River Don, Yorkshire

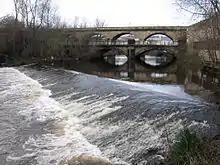
Burton Weir, Norfolk Bridge and Midland Railway Viaduct

This footbridge connects the re-development of the former Exchange Brewery site on the west side of the River Don with Nursery Street on the east. The bridge was built around 2005.